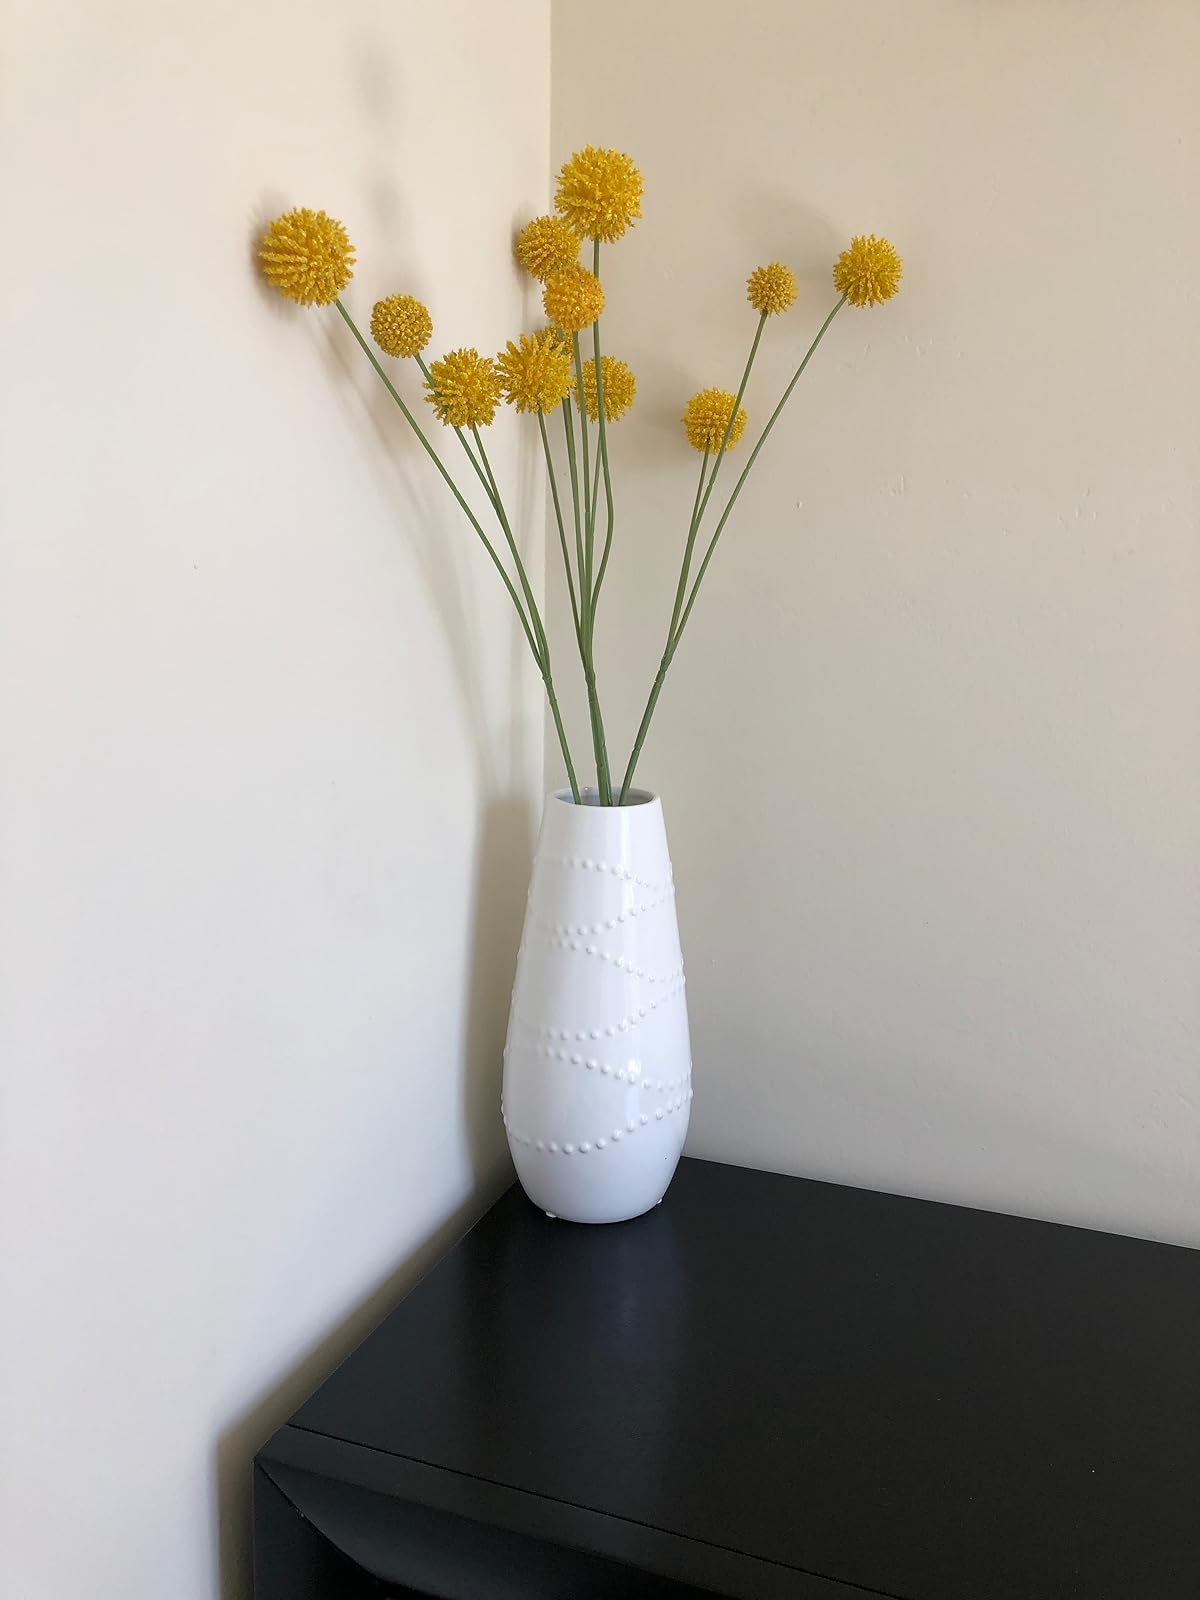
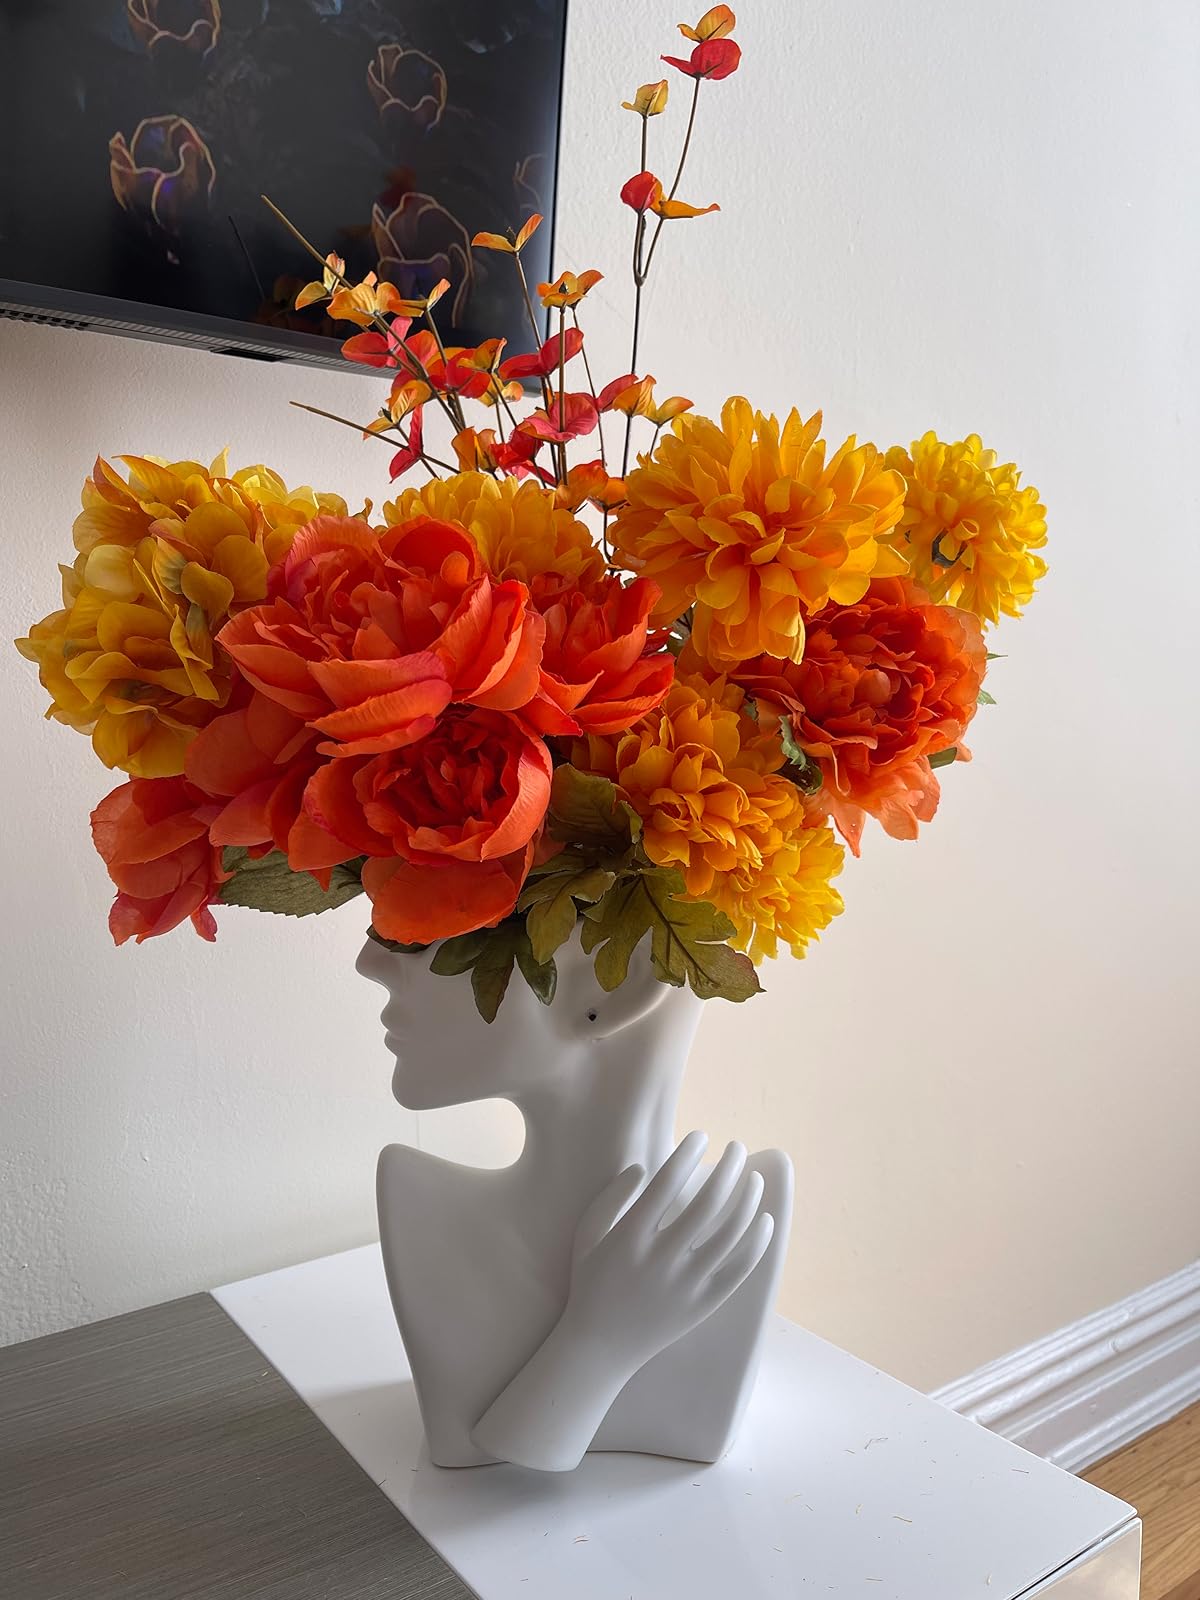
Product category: vase
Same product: no